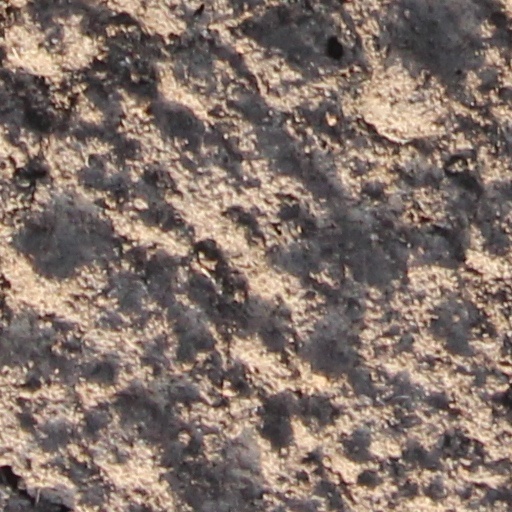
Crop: wheat